Crossroads of America

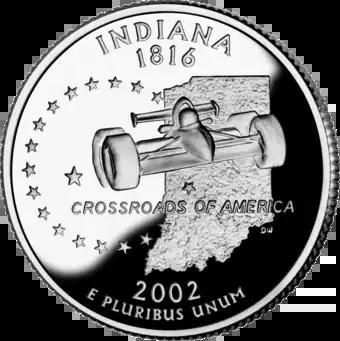
The motto was included on Indiana's state quarter.

The Indiana General Assembly passed a resolution in 1937 establishing the phrase as the state's official motto.